St. Mary's Seminary Chapel

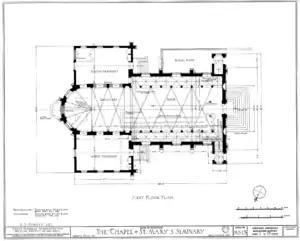
Plan, main level

The small, brick chapel, measuring approximately long by wide, is one and a half stories high, set on a high basement. A false front braced by small flying buttresses rises above the main roof, the result of economy measures that lowered the roof below the level of the intended rose window. A tower, statuary and stained glass in the front windows were also cut. The round arched windows are set in rectangular openings. The bricks were originally made for architect Benjamin Henry Latrobe's Baltimore Cathedral/Basilica of the Assumption of Mary (constructed 1806-1821), but it was eventually built of stone blocks. This was the first Catholic cathedral constructed in America to serve the new Archdiocese of Baltimore. The bricks were then purchased for this project for $3,000.00, contributed by Charles Carroll of Carrollton, (1737-1832), last surviving signer of the Declaration of Independence and at one time the richest man in America. A stucco cornice lines the sides of the chapel. The interior comprises a wide nave flanked by narrow side aisles. Nine aisle column bays frame three sets of stained glass windows on each side. A sanctuary is set higher than the nave, flanked by transepts on either side and ending in a small semicircular apse. A balcony extends three bays inward from the entry over the nave. The nave's ceiling is plaster, simulating a shallow rib-vault. A crypt underlies the chapel.